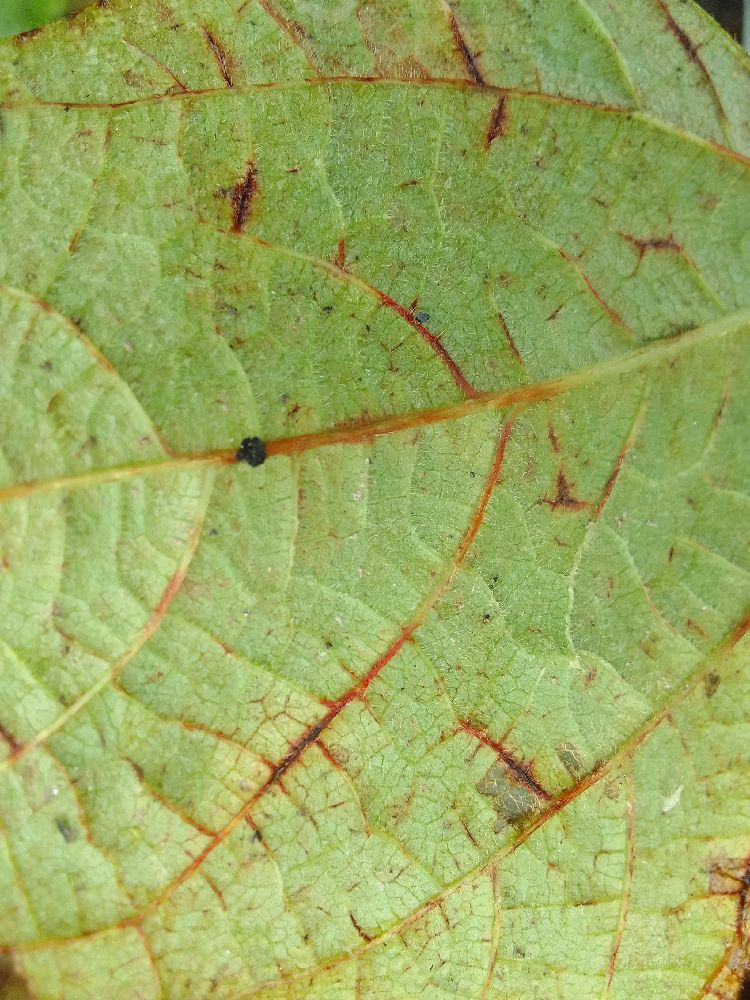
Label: anthracnose